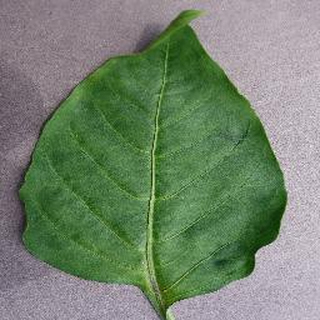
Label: healthy_bell_pepper